List of Billboard Latin Pop Airplay number ones of 1998

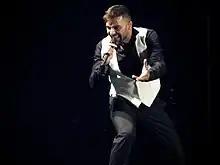
Ricky Martin achieved his first chart-topper with "Vuelve" which was named the best-performing song of the year.

Latin Pop Airplay is a chart published by "Billboard" magazine that ranks the top-performing songs (regardless of genre or language) on Latin pop radio stations in the United States, based on weekly airplay data compiled by Nielsen's Broadcast Data Systems (BDS). It is a subchart of Hot Latin Songs, which lists the best-performing Spanish-language songs in the country. In 1998, 15 songs topped the chart, in 50 issues of the magazine. Due to damage to the BDS monitors in Puerto Rico caused by Hurricane Georges, the Latin Pop Airplay chart, along with the other Latin song charts, was not published in the issues dated October 10 and October 17. 1998 was named "The Year of the Romantic Songs" by "El Nuevo Herald" due to the popularity of ballads.